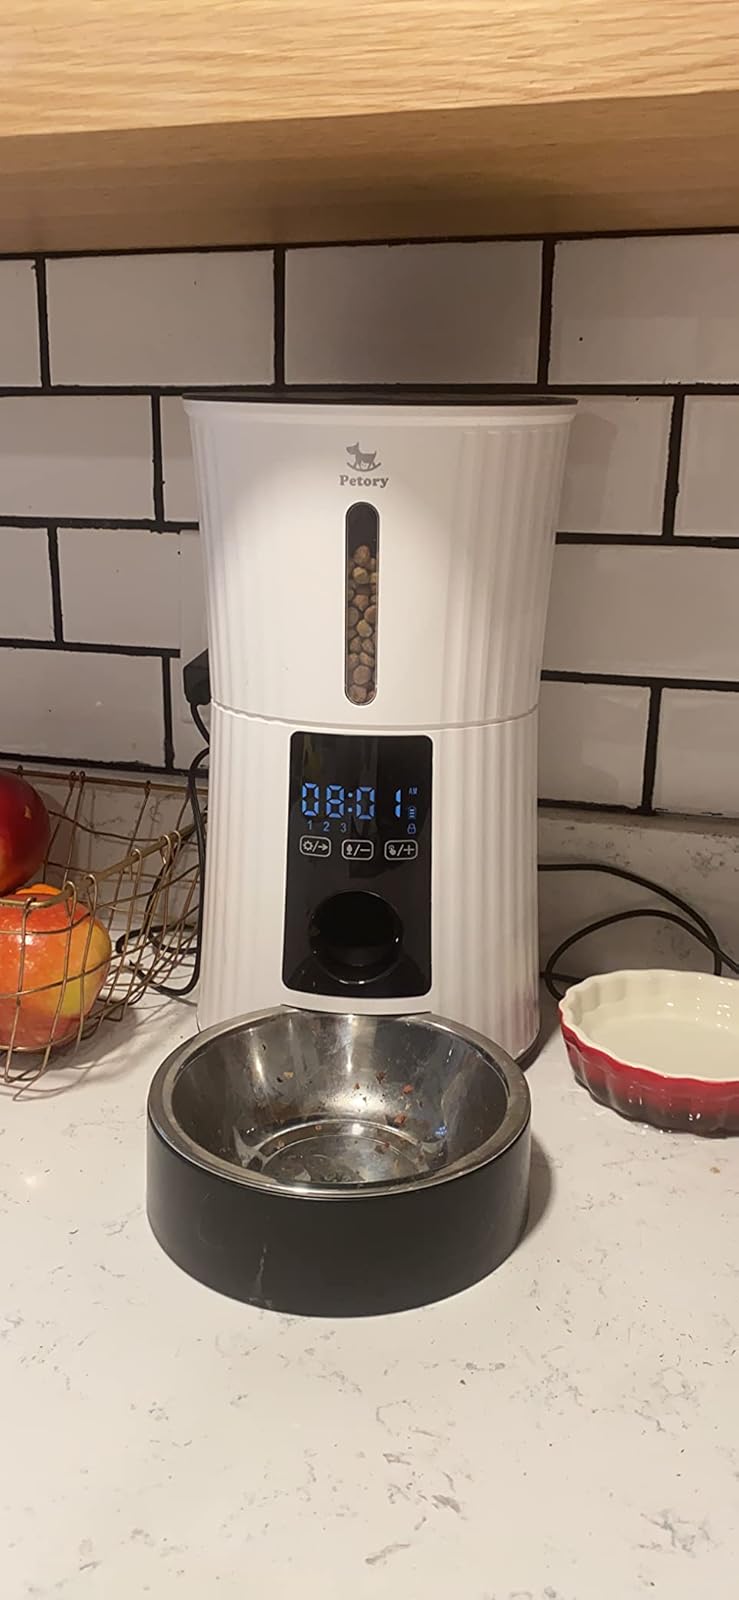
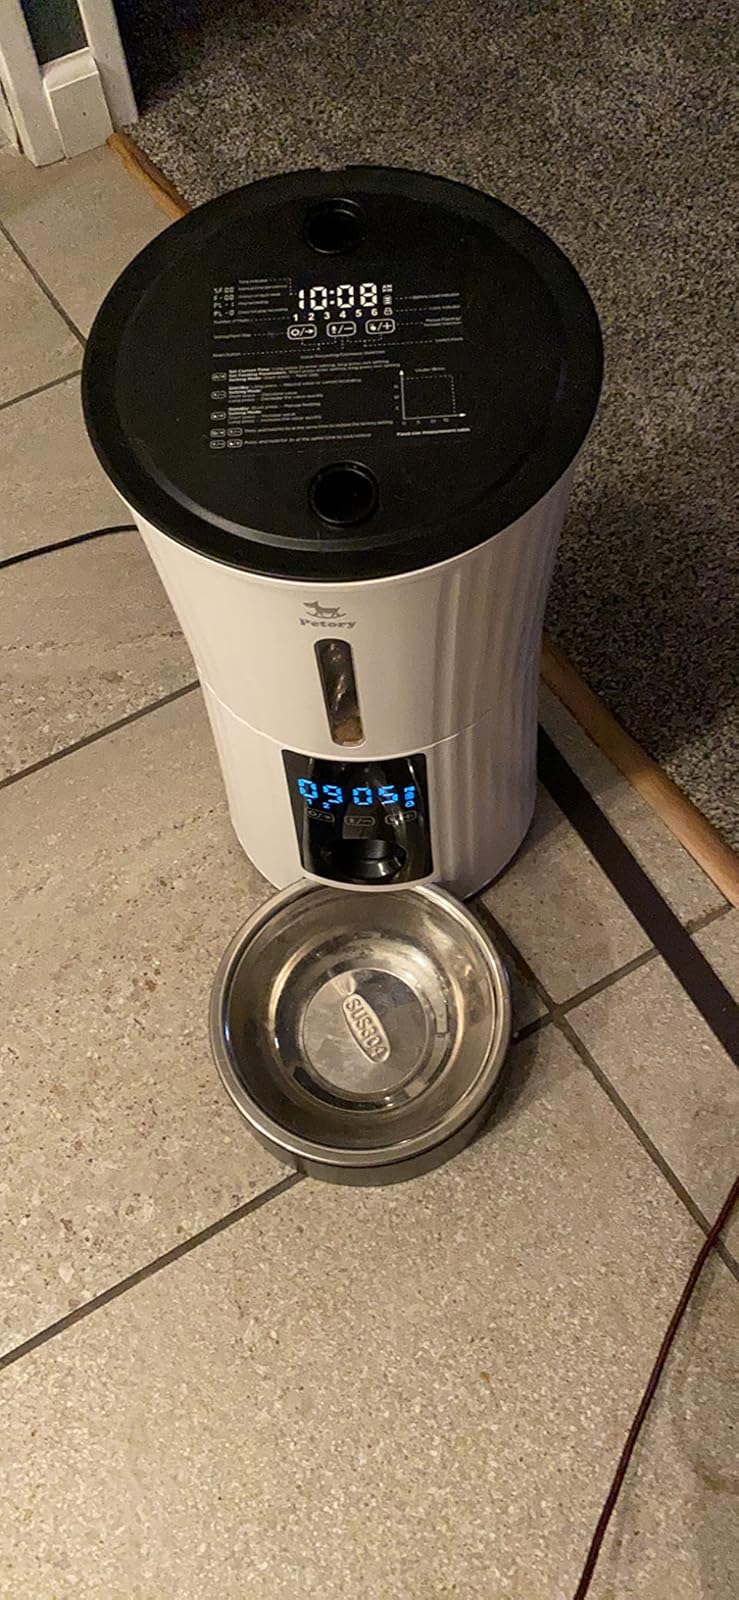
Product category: items_feeder
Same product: yes